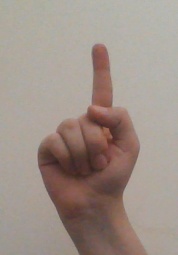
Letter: bb